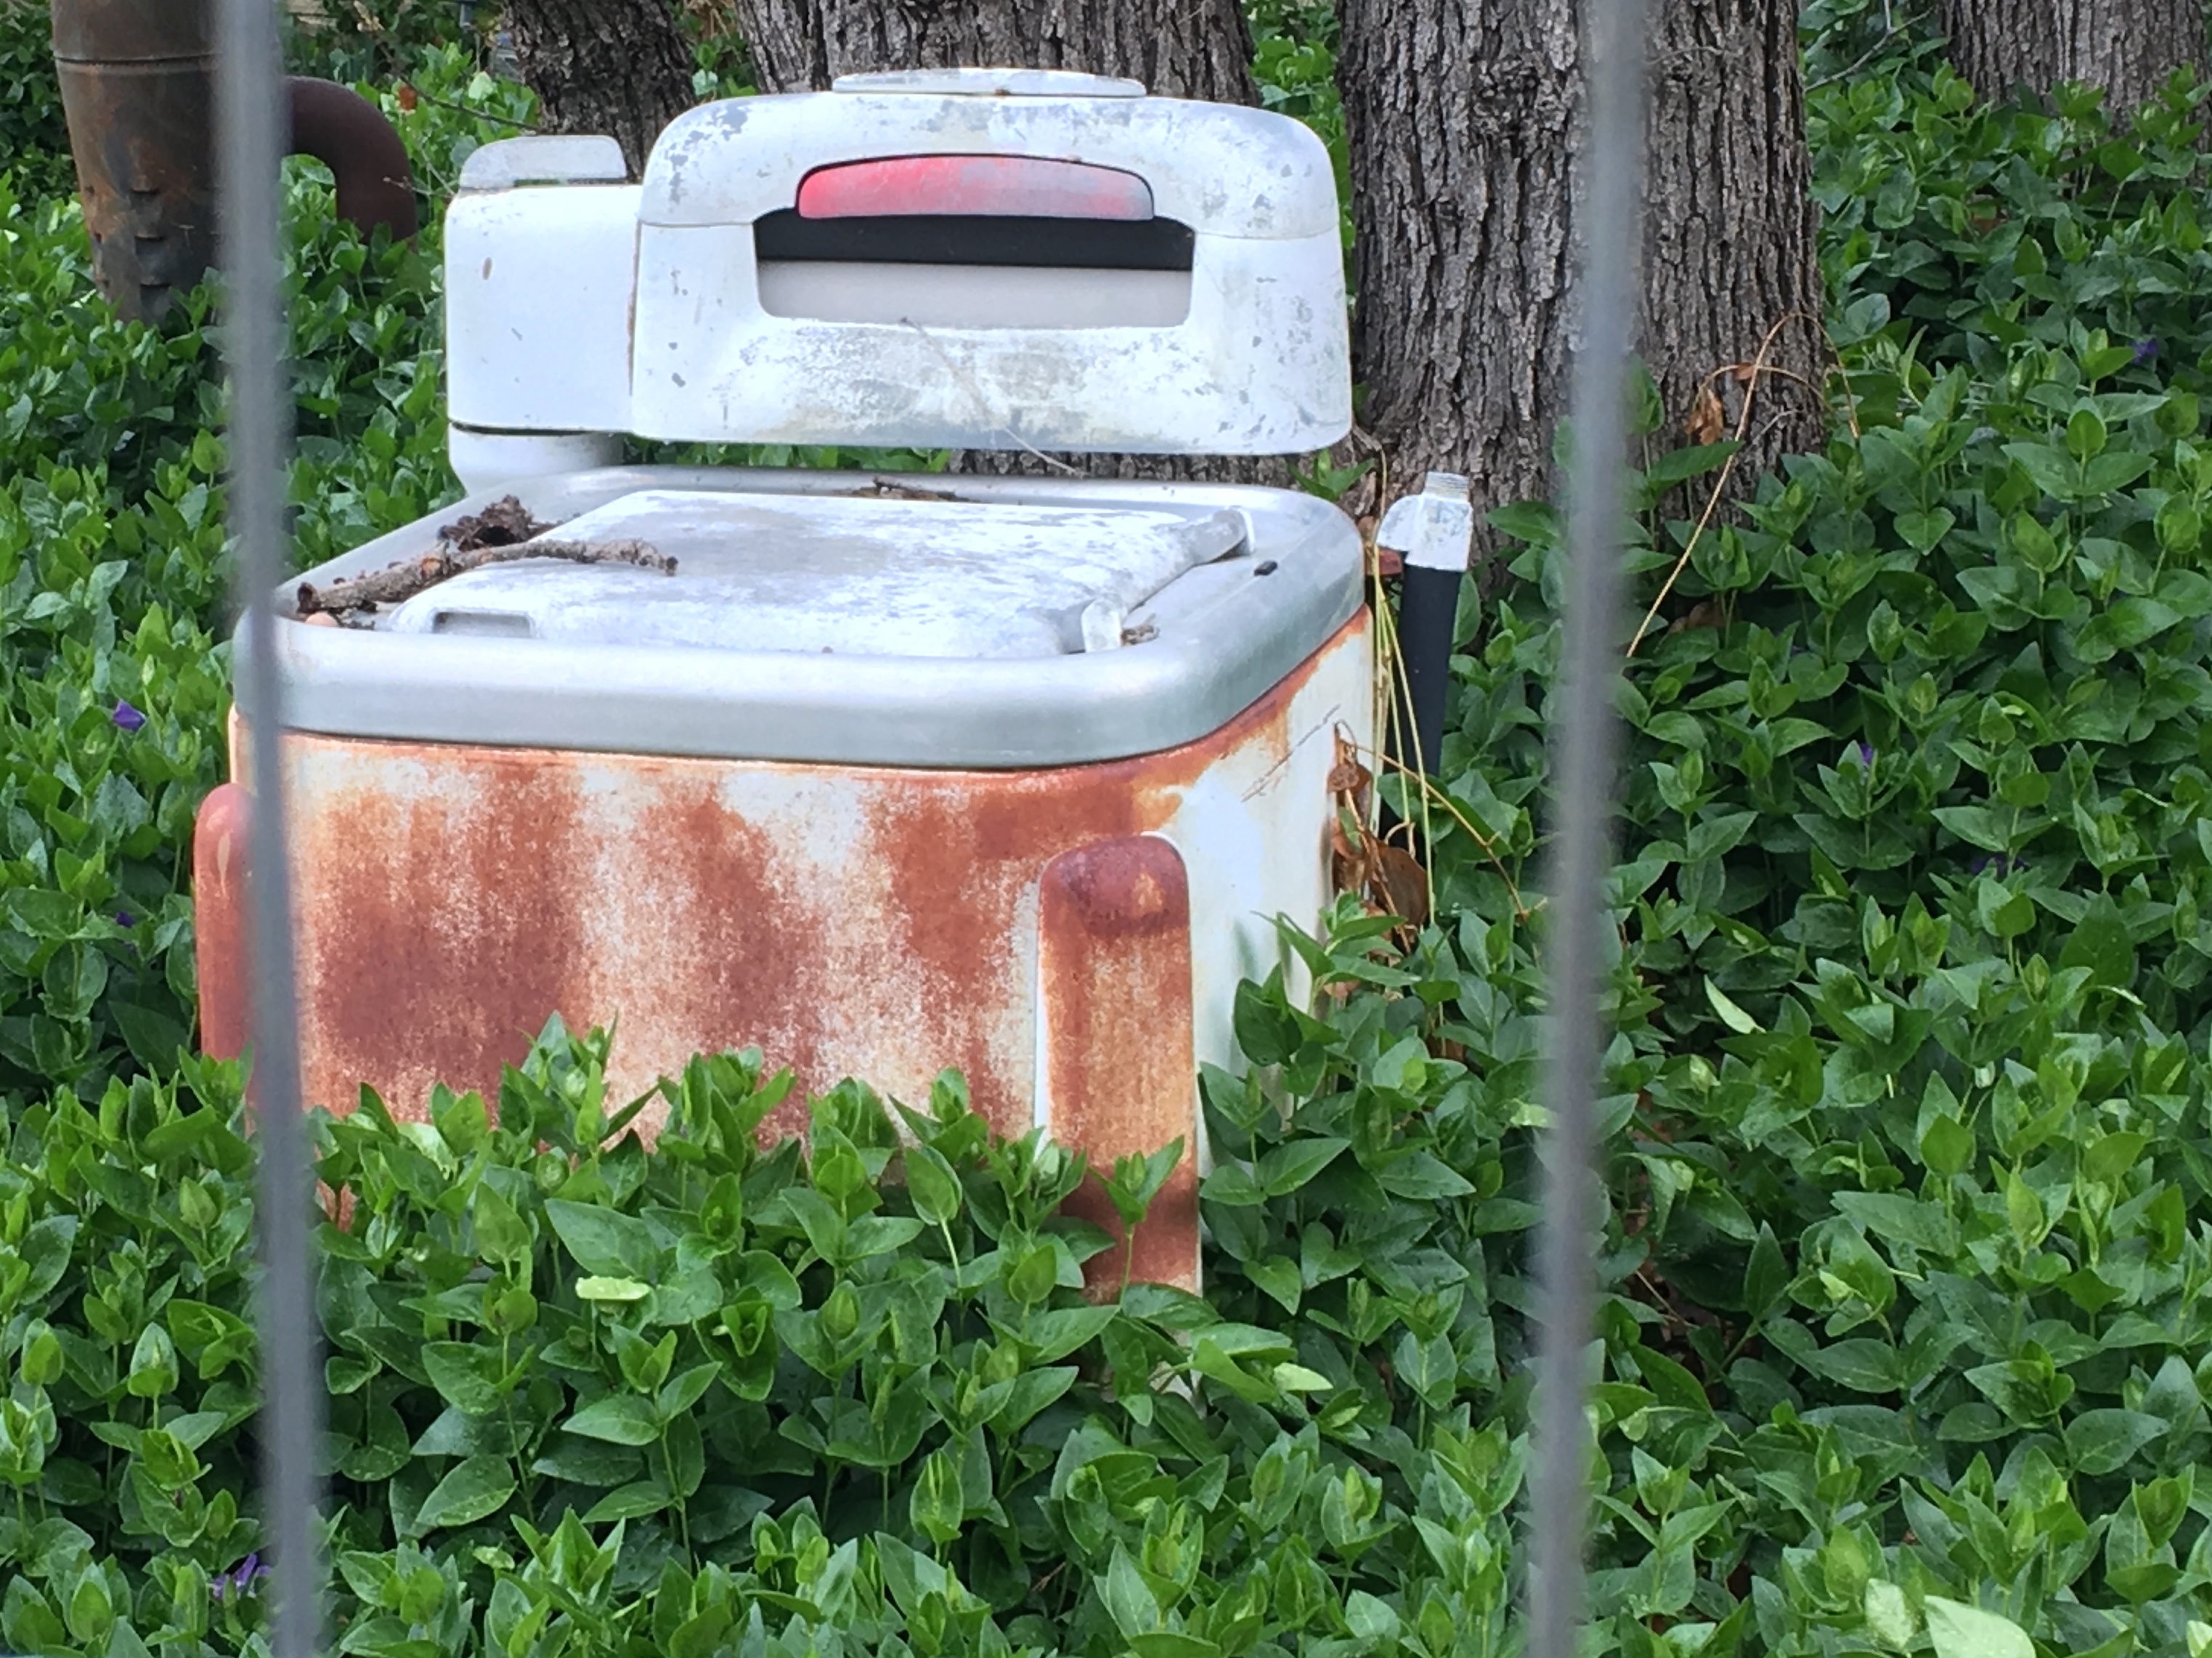
grass, lawn, pond, backyard, garden, yard